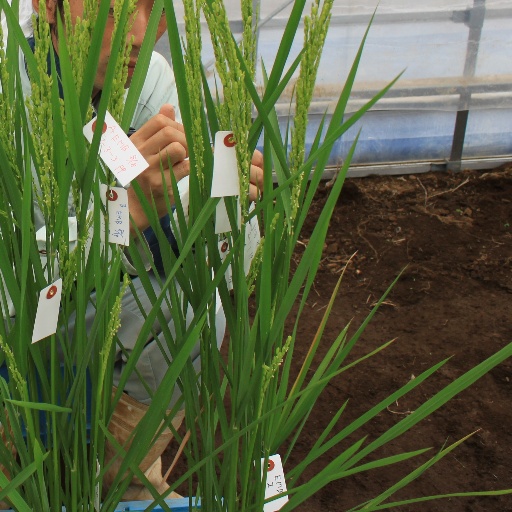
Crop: rice